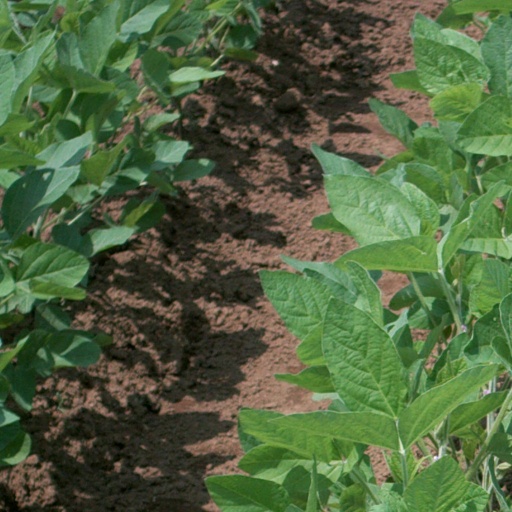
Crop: soybean